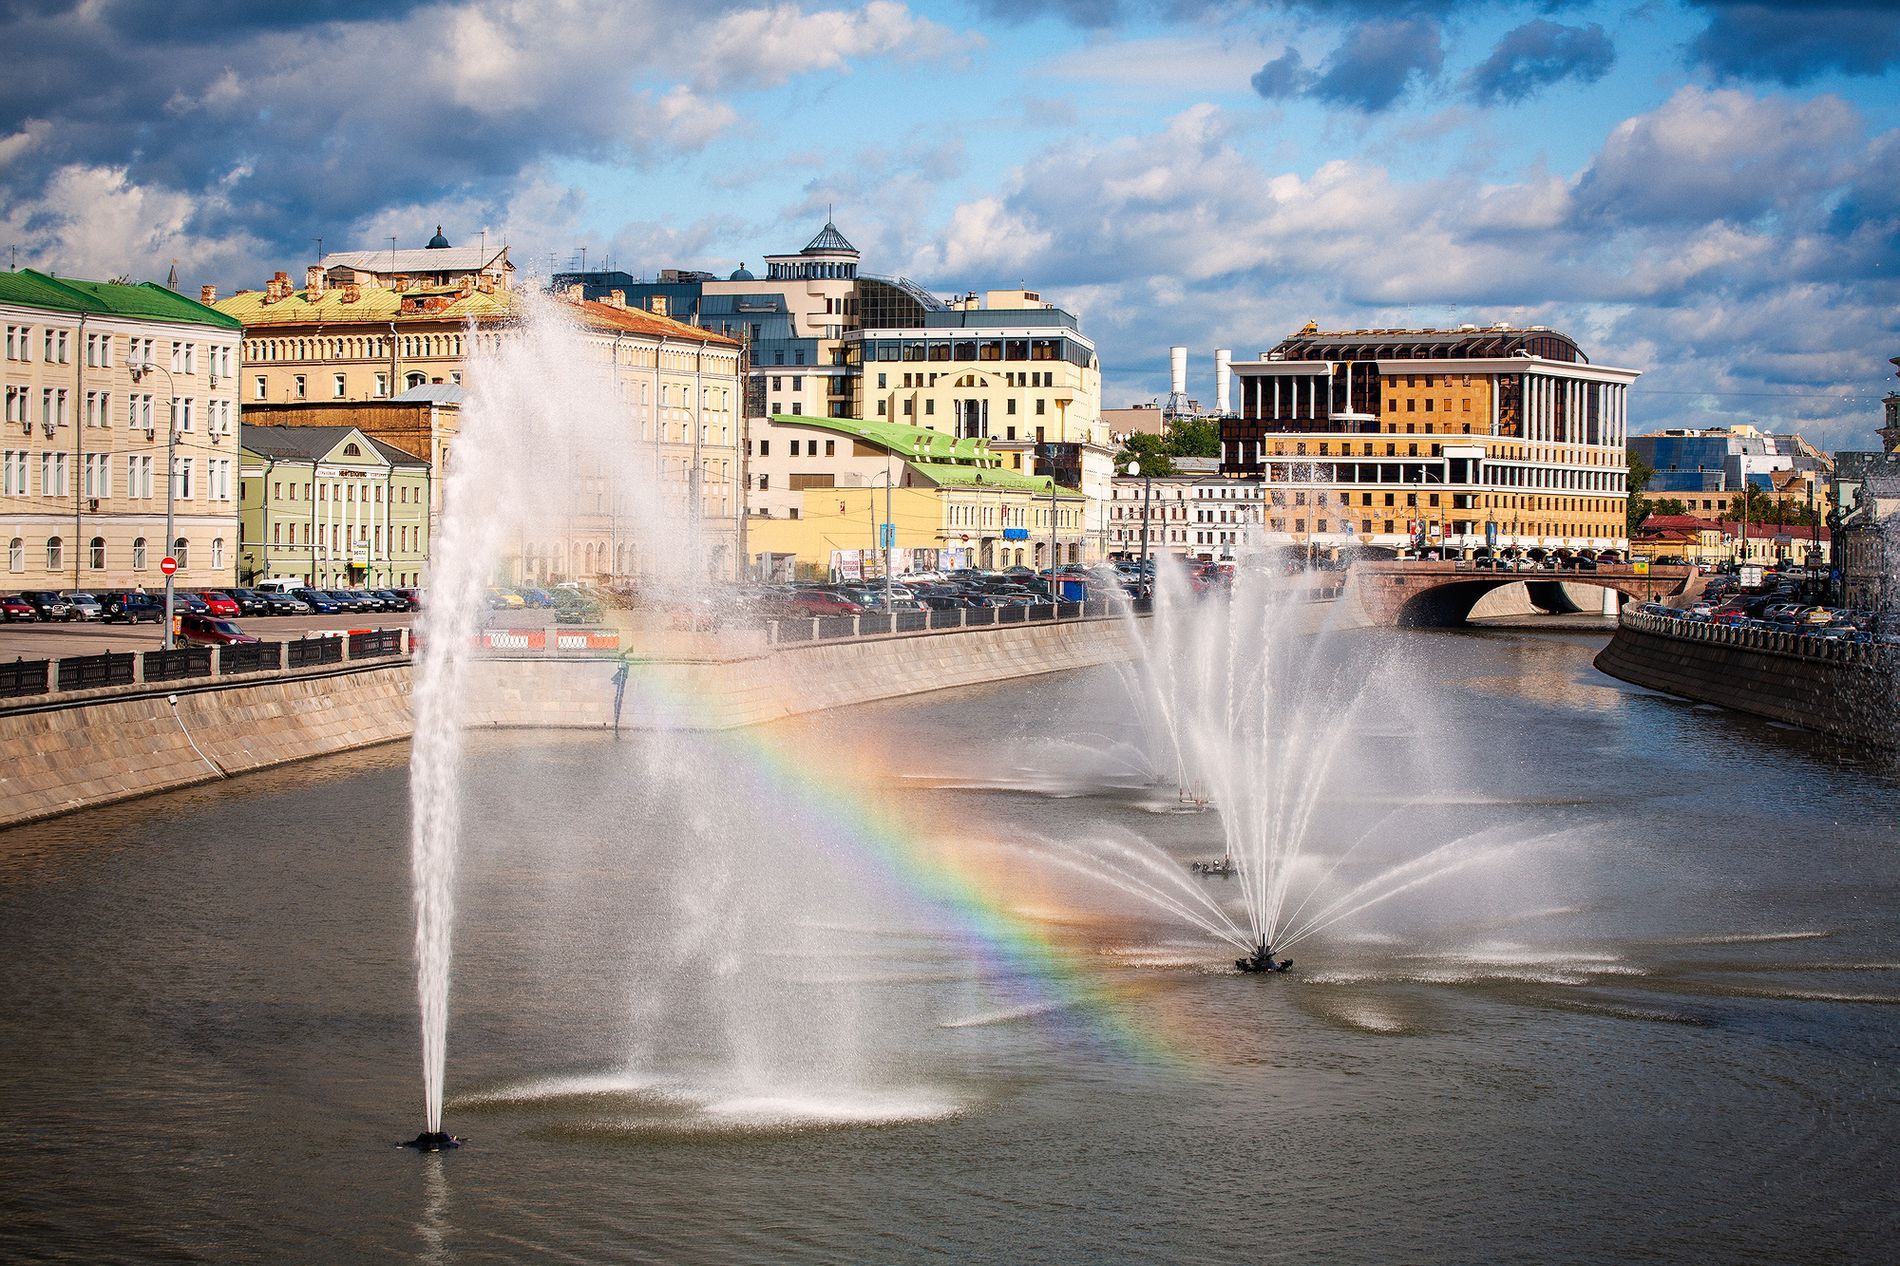
Rainbow Over a City River
A river flows through the city, with fountains spraying mist, forming a vibrant rainbow at its center under a partly cloudy sky. On both sides of the river, buildings of varying architectural styles line the scene. In the distance, a bridge spans the river.
A wide-angle shot at eye level landscape photograph captures an urban area scene under bright daylight, with multi-story buildings. Water fountains spray high jets, creating mist and a rainbow across the water. The cool tones of water and sky contrast with the warm hues of the rainbow, giving a feeling of joyfulness. The photography style is urban landscape photography. The mood is calm.
Labels: Architecture, Fountain, Water, City, Metropolis, Urban, Car, Transportation, Vehicle, Building, Outdoors, Nature, Sky, Waterfront, Rainbow, Bridge, Road Sign, Sign, Symbol, Neighborhood, Downtown, Cityscape, Buildings
Camera: Canon Canon EOS 5D
Lens: EF70-200mm f/4L USM, Canon EF 70-200mm f/4L
Aperture: F6.3
Exposure: 1/200 sec
ISO: 50, 50
Focal length: 70.0 mm